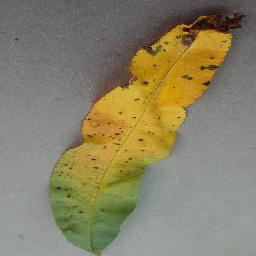
Label: Peach___Bacterial_spot